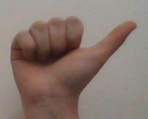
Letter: dhad